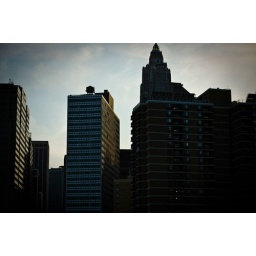
I love the yellow light reflecting off the office windows in NYC.